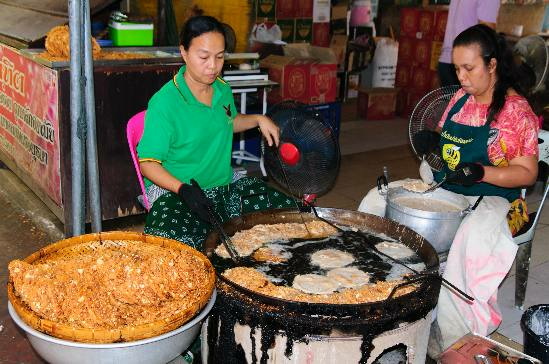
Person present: Yes